Blood squirt

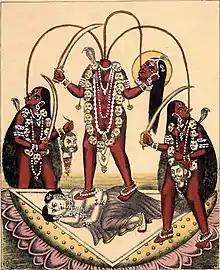
The goddess Chinnamastā squirting blood

Blood squirt (blood spurt, blood spray, blood gush, or blood jet) is a projectile expulsion of blood when an artery is ruptured. Blood pressure causes the blood to bleed out at a rapid, intermittent rate in a spray or jet, coinciding with the pulse, rather than the slower, but steady flow of venous bleeding. Also known as arterial bleeding, arterial spurting, or arterial gushing, the amount of blood loss can be copious, occur very rapidly, and can lead to death by exsanguination.